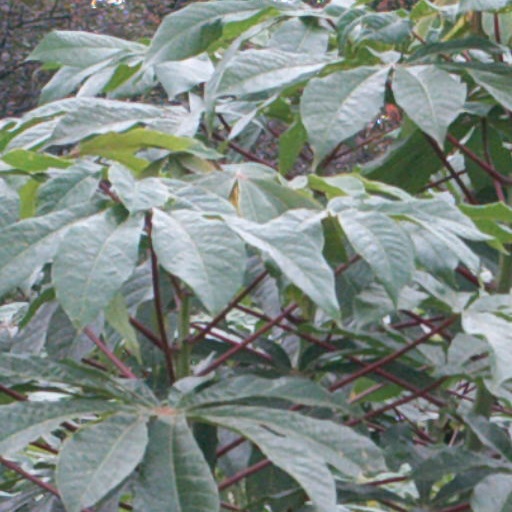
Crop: cassava